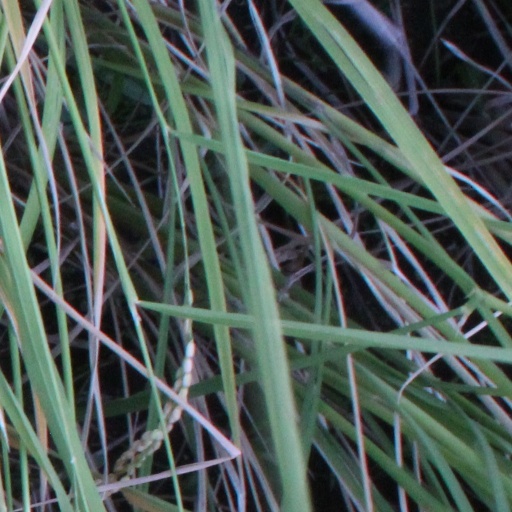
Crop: rice